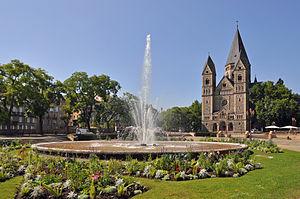
Metz (département de la Moselle, France): la Place de la Comédie et le Temple Neuf
La place de la Comédie est une voie de Metz en Moselle.
Le Temple neuf, ou Nouveau Temple protestant, est un édifice de culte réformé d’Alsace et de Lorraine construit à Metz, entre 1901 et 1905, durant la période wilhelminienne. Le contexte historique de l'époque est celui de l'Alsace-Lorraine rattachée au deuxième Reich allemand suite au traité de Francfort.